PAC MFI-17 Mushshak

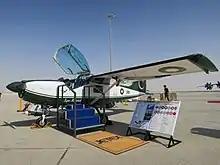
PAC Super Mushshak at Dubai Airshow, 2017

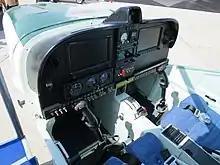
PAC Super Mushshak cockpit at Dubai Airshow, 2017

The MFI-15 Safari and MFI-17 Supporter were created from Saab's adaptation of the MFI-9 Junior for basic training for civil and military operators.